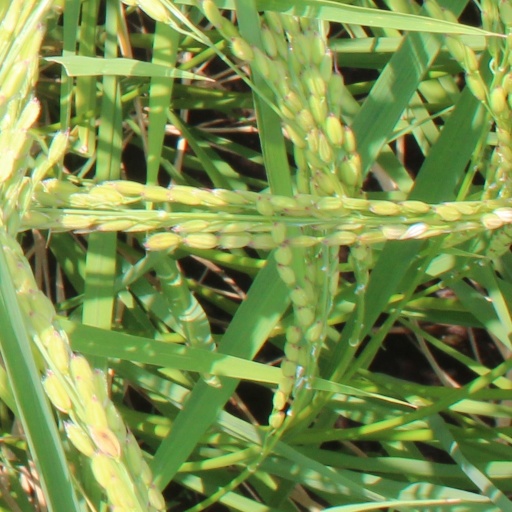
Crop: rice